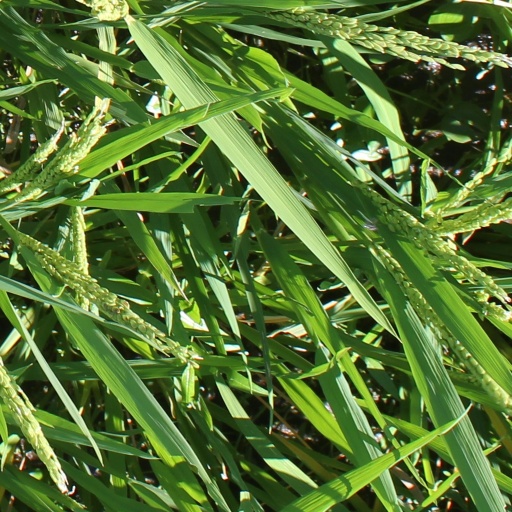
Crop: rice